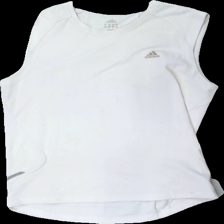
View: front
Type: Training top
Category: Ladies
Brand: Adidas
Colors: Beige, White
Material: 100% polyester
Cut: Regular, C-collar
Size: M
Season: All
Stains: Major
Damage location: top center
Damage 2 location: bottom right
Damage 3 location: bottom left
Price range: <50
Recommended usage: Export
Comment: stains all over